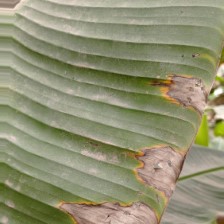
Label: cordana